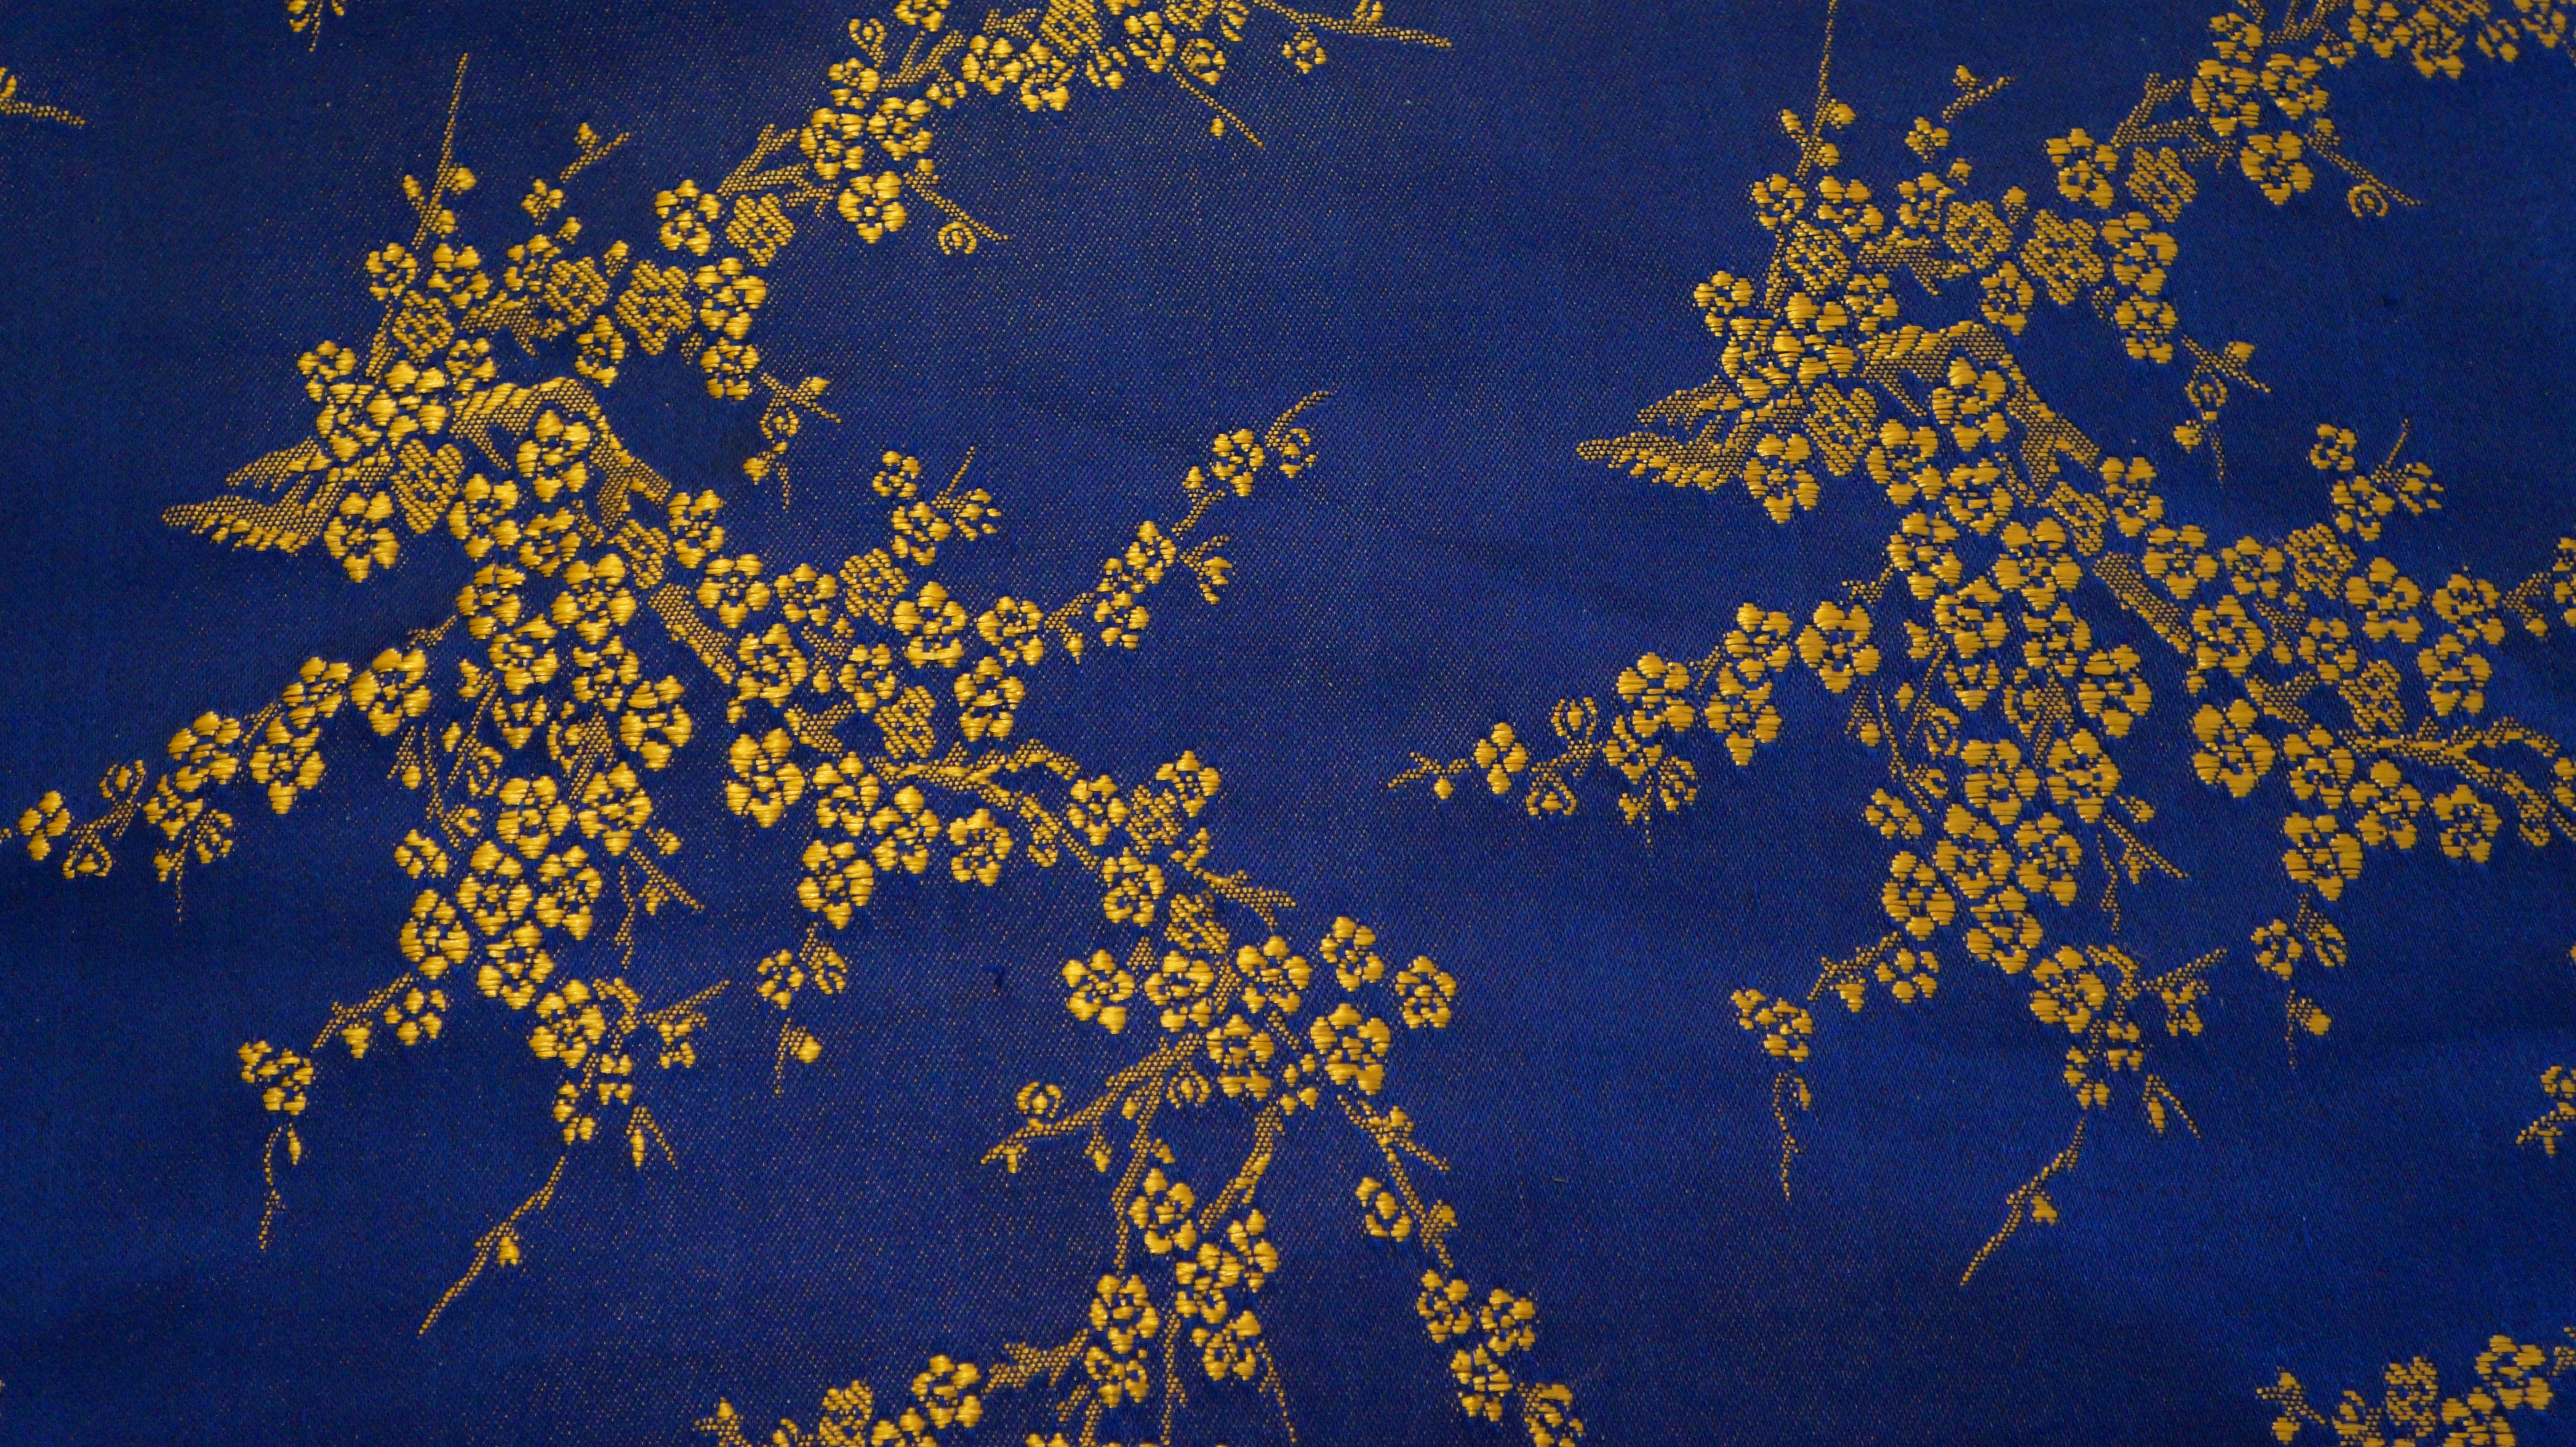
tree, branch, plant, sunlight, texture, leaf, flower, frost, golden, autumn, blue, flora, cherry blossom, fabric, background, gold, woody plant, computer wallpaper